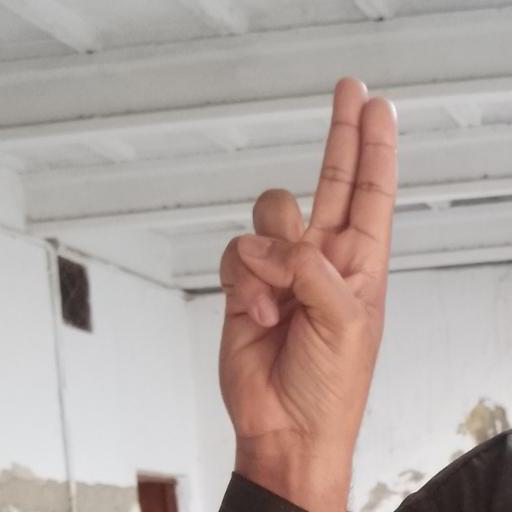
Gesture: two_up